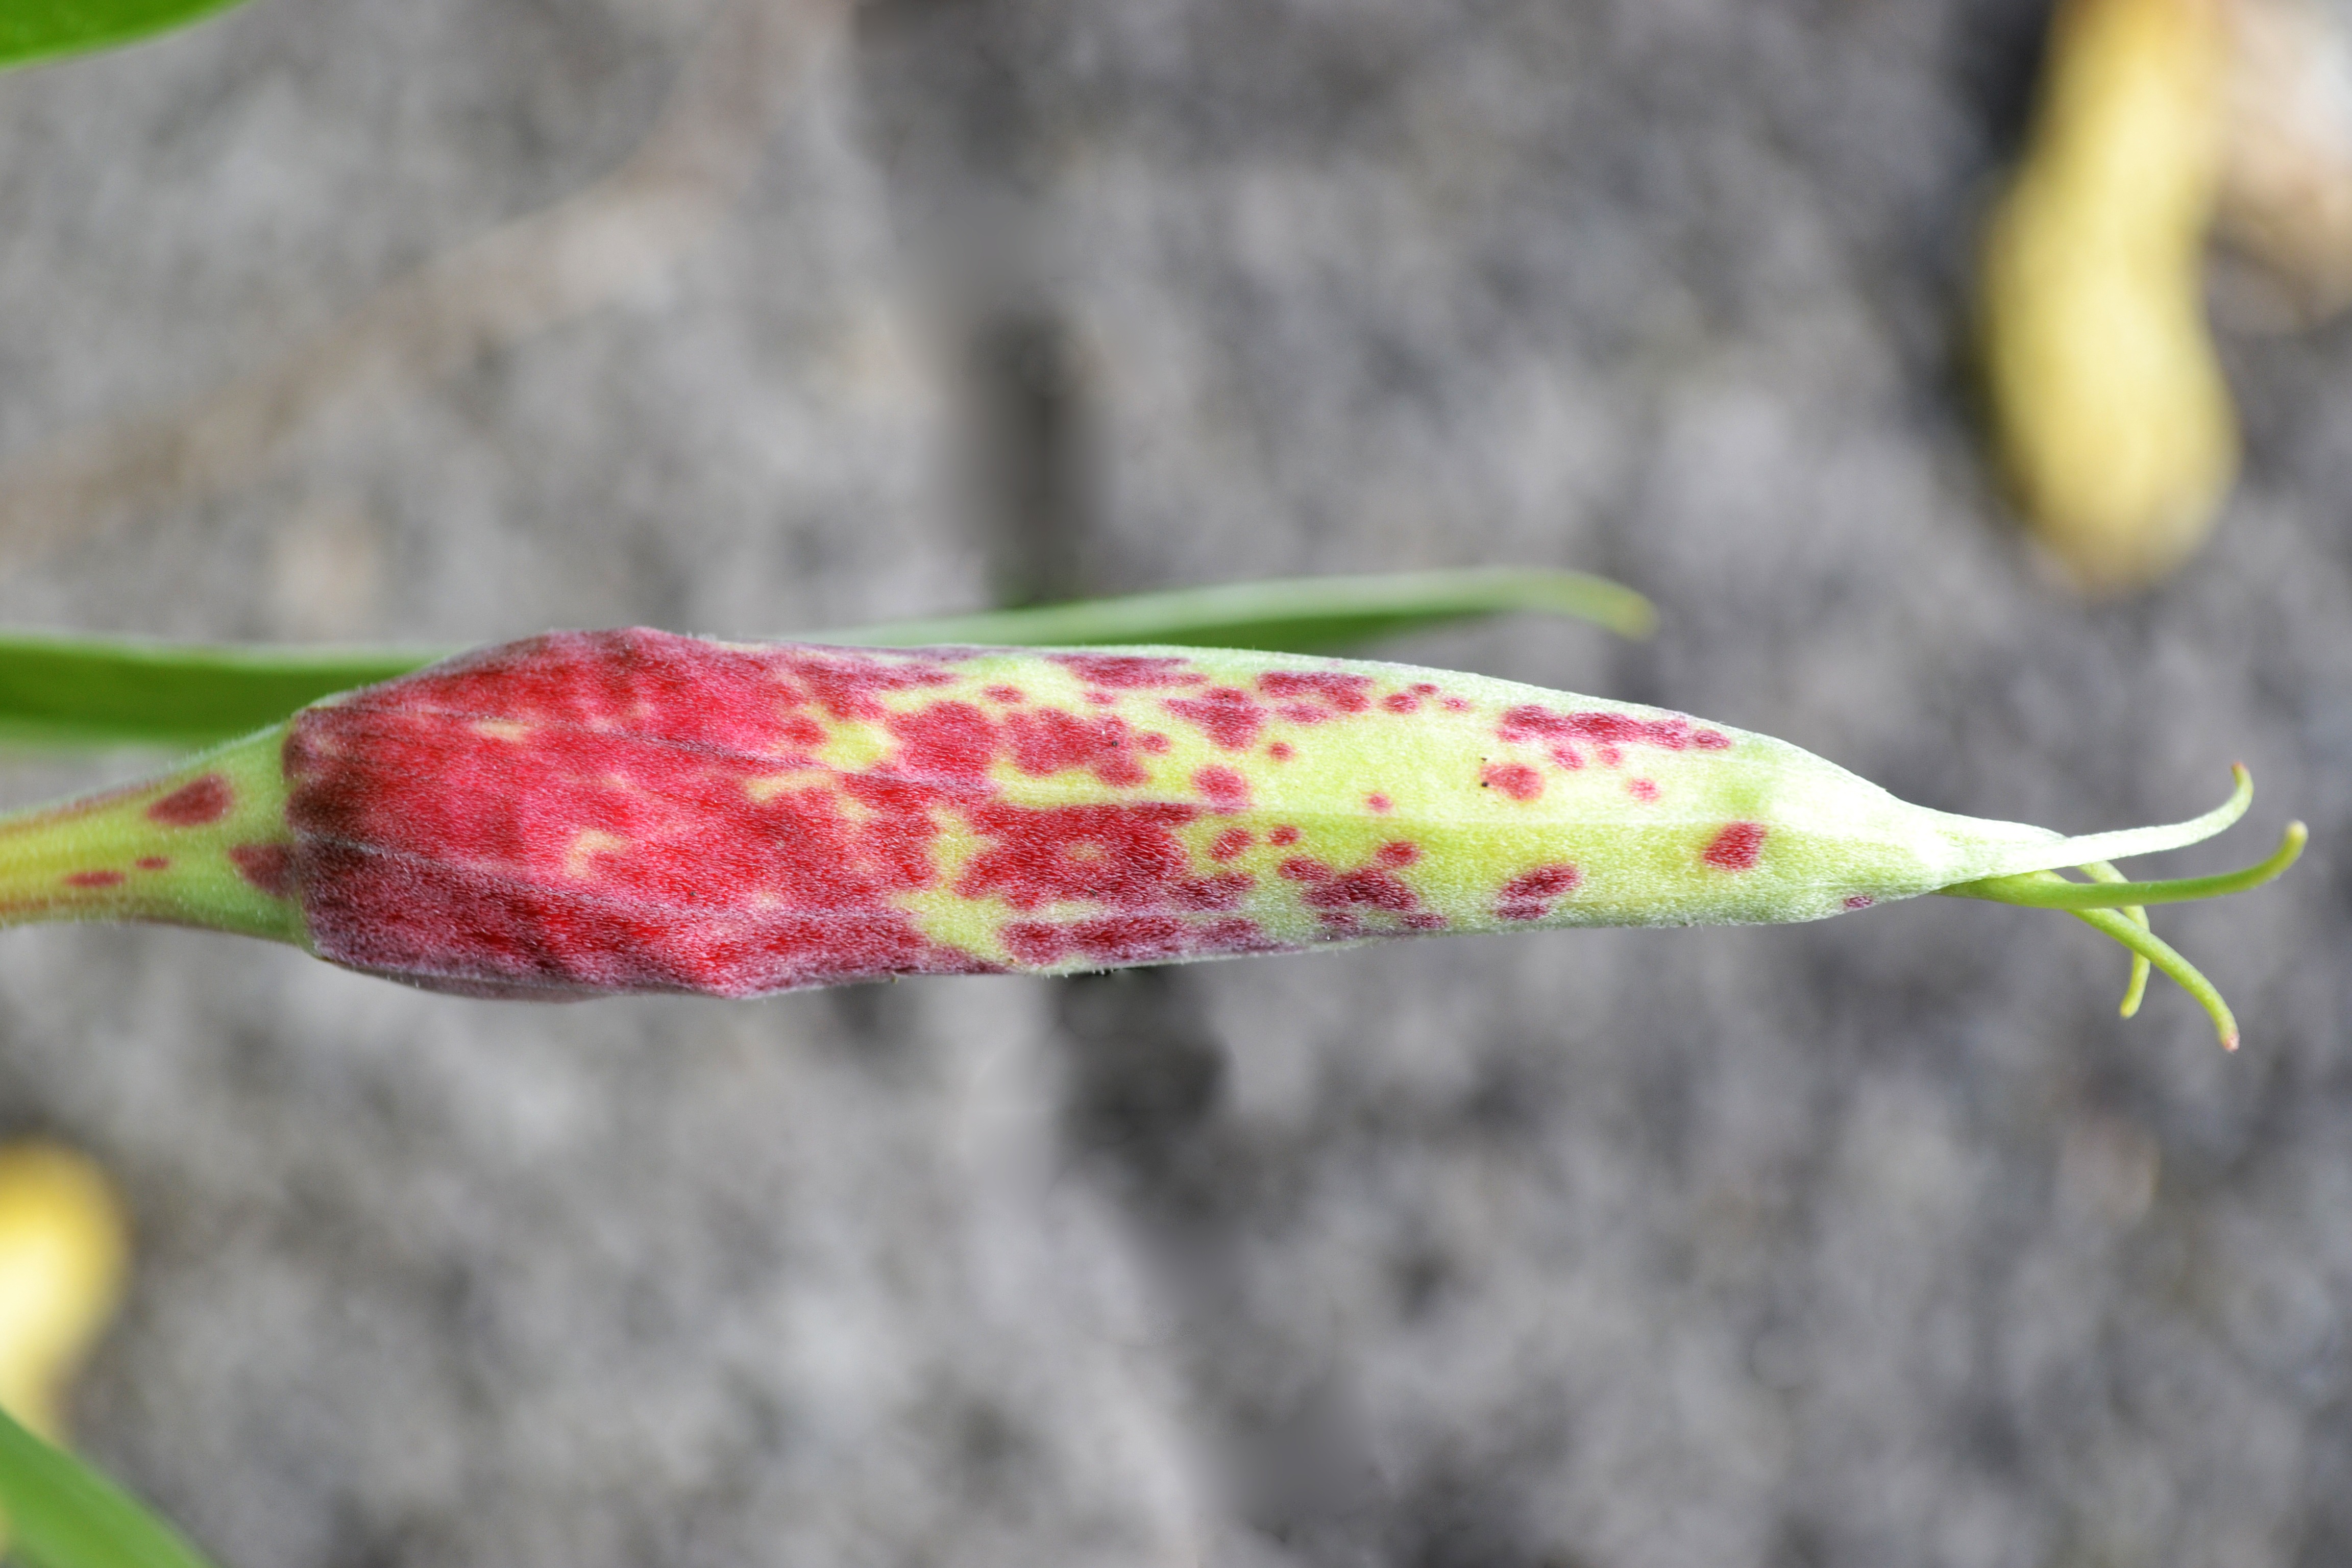
plant, fruit, leaf, flower, food, produce, vegetable, flora, wild flower, yellow flower, close up, american, beautiful, detail, exotic, bud, bright yellow, macro photography, flowering plant, chili pepper, plant stem, land plant, dwarf evening primrose, ozark sunflower, oenothera missouriensis, 3 inch bell, giant rockery primrose